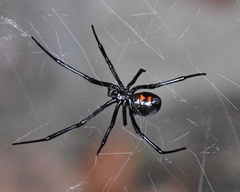
Species: Lactrodectus_hesperus